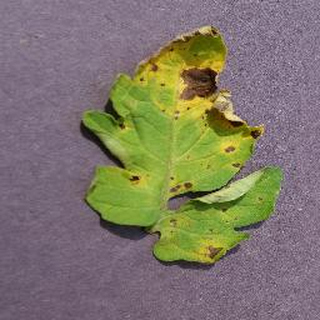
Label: tomato_septoria_leaf_spot